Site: brandenburg
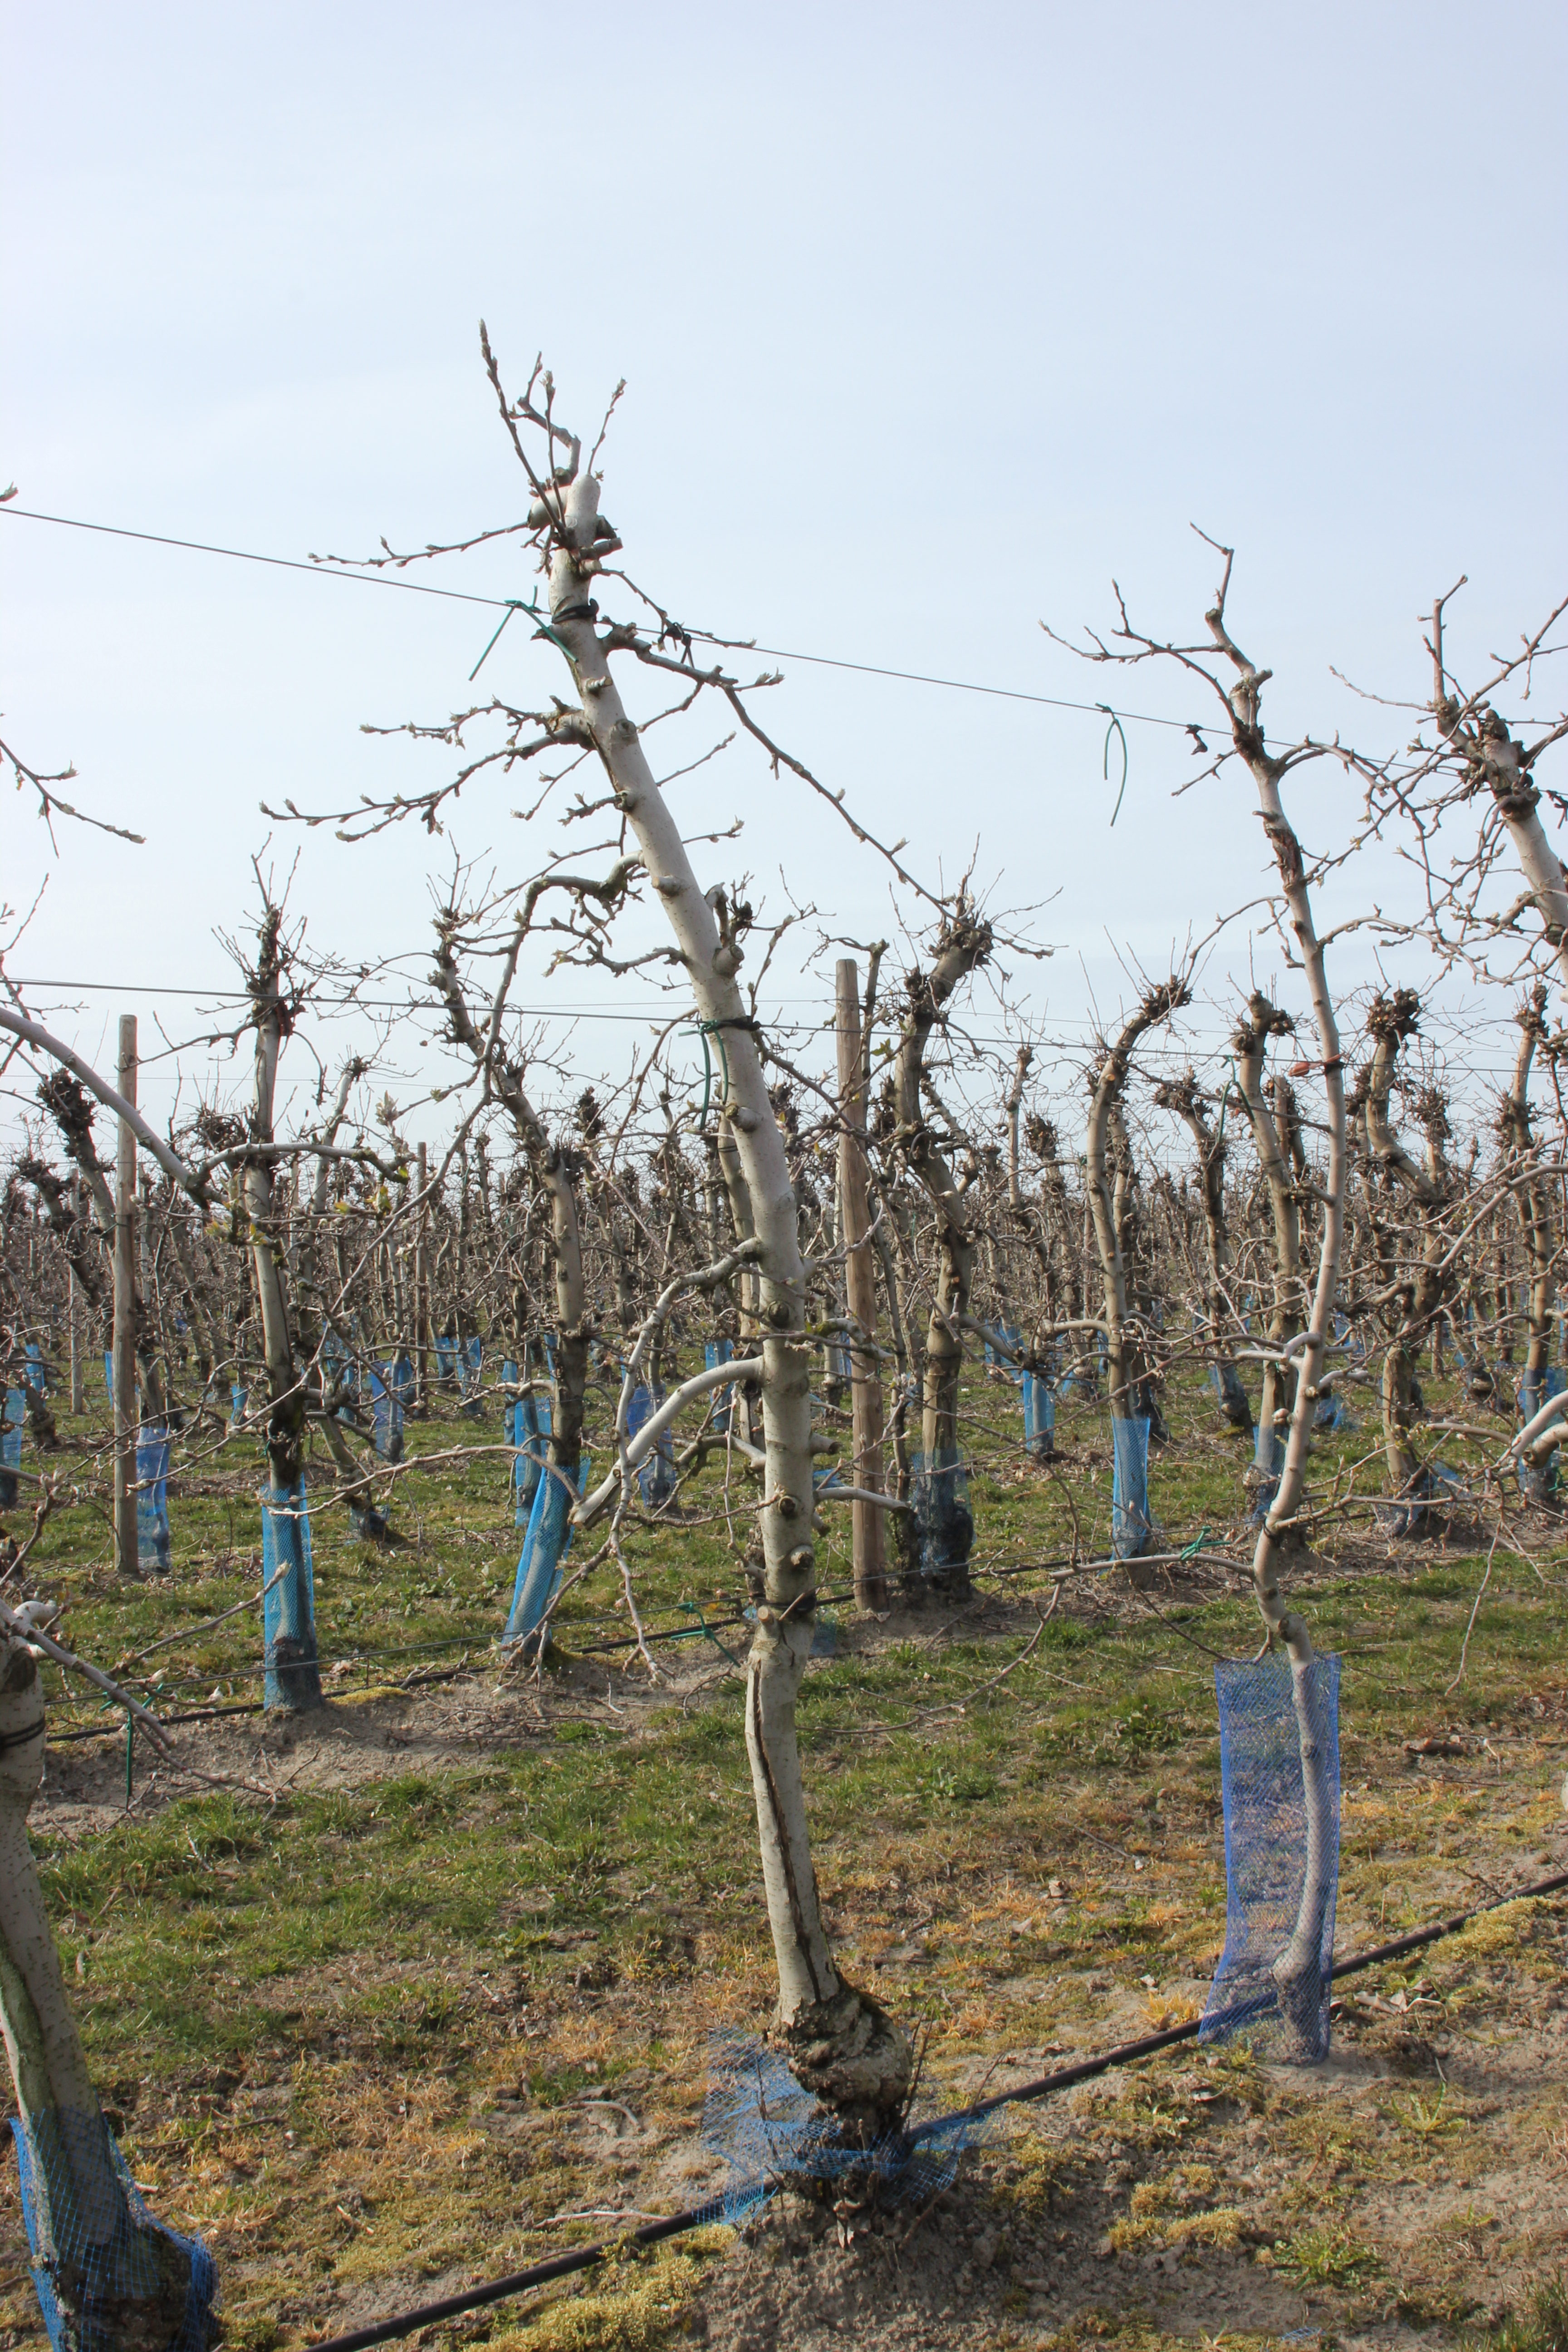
Growth stage (BBCH 54): Inflorescence emergence